Amaanat (1994 film)

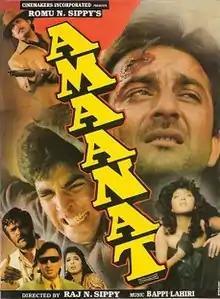
Release poster

Amaanat is a 1994 Indian Hindi-language action film directed by Raj N. Sippy. It stars Akshay Kumar, Sanjay Dutt, Heera Rajagopal and Kanchan in pivotal roles.